Trifluoroacetic acid

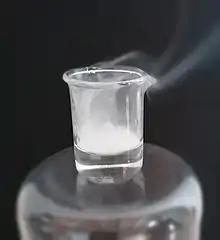
Trifluoroacetic acid in a beaker

TFA is the precursor to many other fluorinated compounds such as trifluoroacetic anhydride, trifluoroperacetic acid, and 2,2,2-trifluoroethanol. It is a reagent used in organic synthesis because of a combination of convenient properties: volatility, solubility in organic solvents, and its strength as an acid. TFA is also less oxidizing than sulfuric acid but more readily available in anhydrous form than many other acids. One complication to its use is that TFA forms an azeotrope with water (b. p. 105 °C).